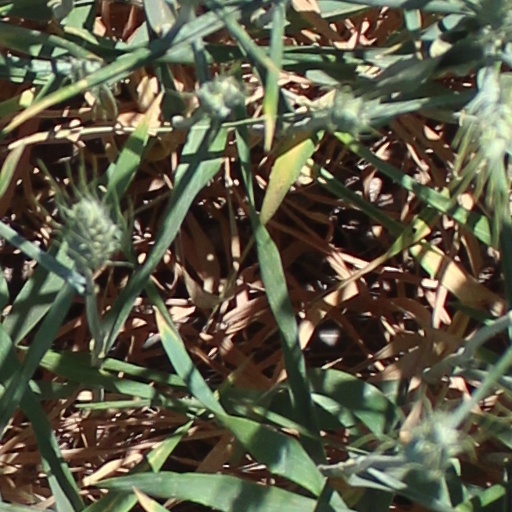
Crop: wheat